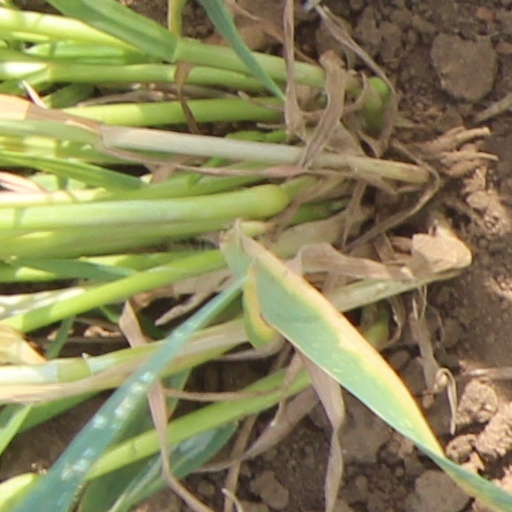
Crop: wheat